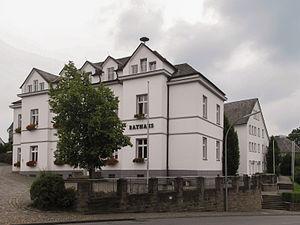
Schmallenberg est une ville de Rhénanie-du-Nord-Westphalie, située dans l'arrondissement du Haut-Sauerland, dans le district d'Arnsberg, dans le Landschaftsverband de Westphalie-Lippe.